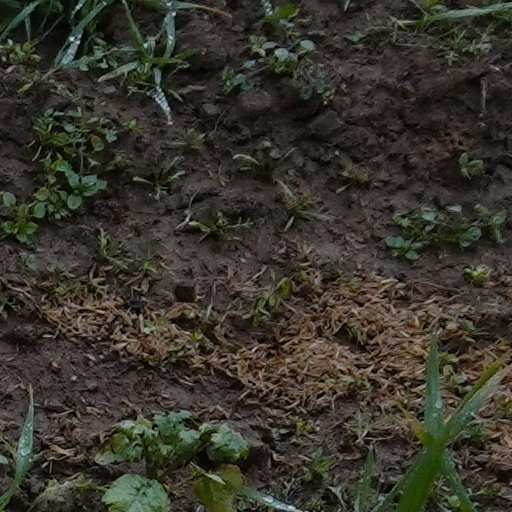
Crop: wheat